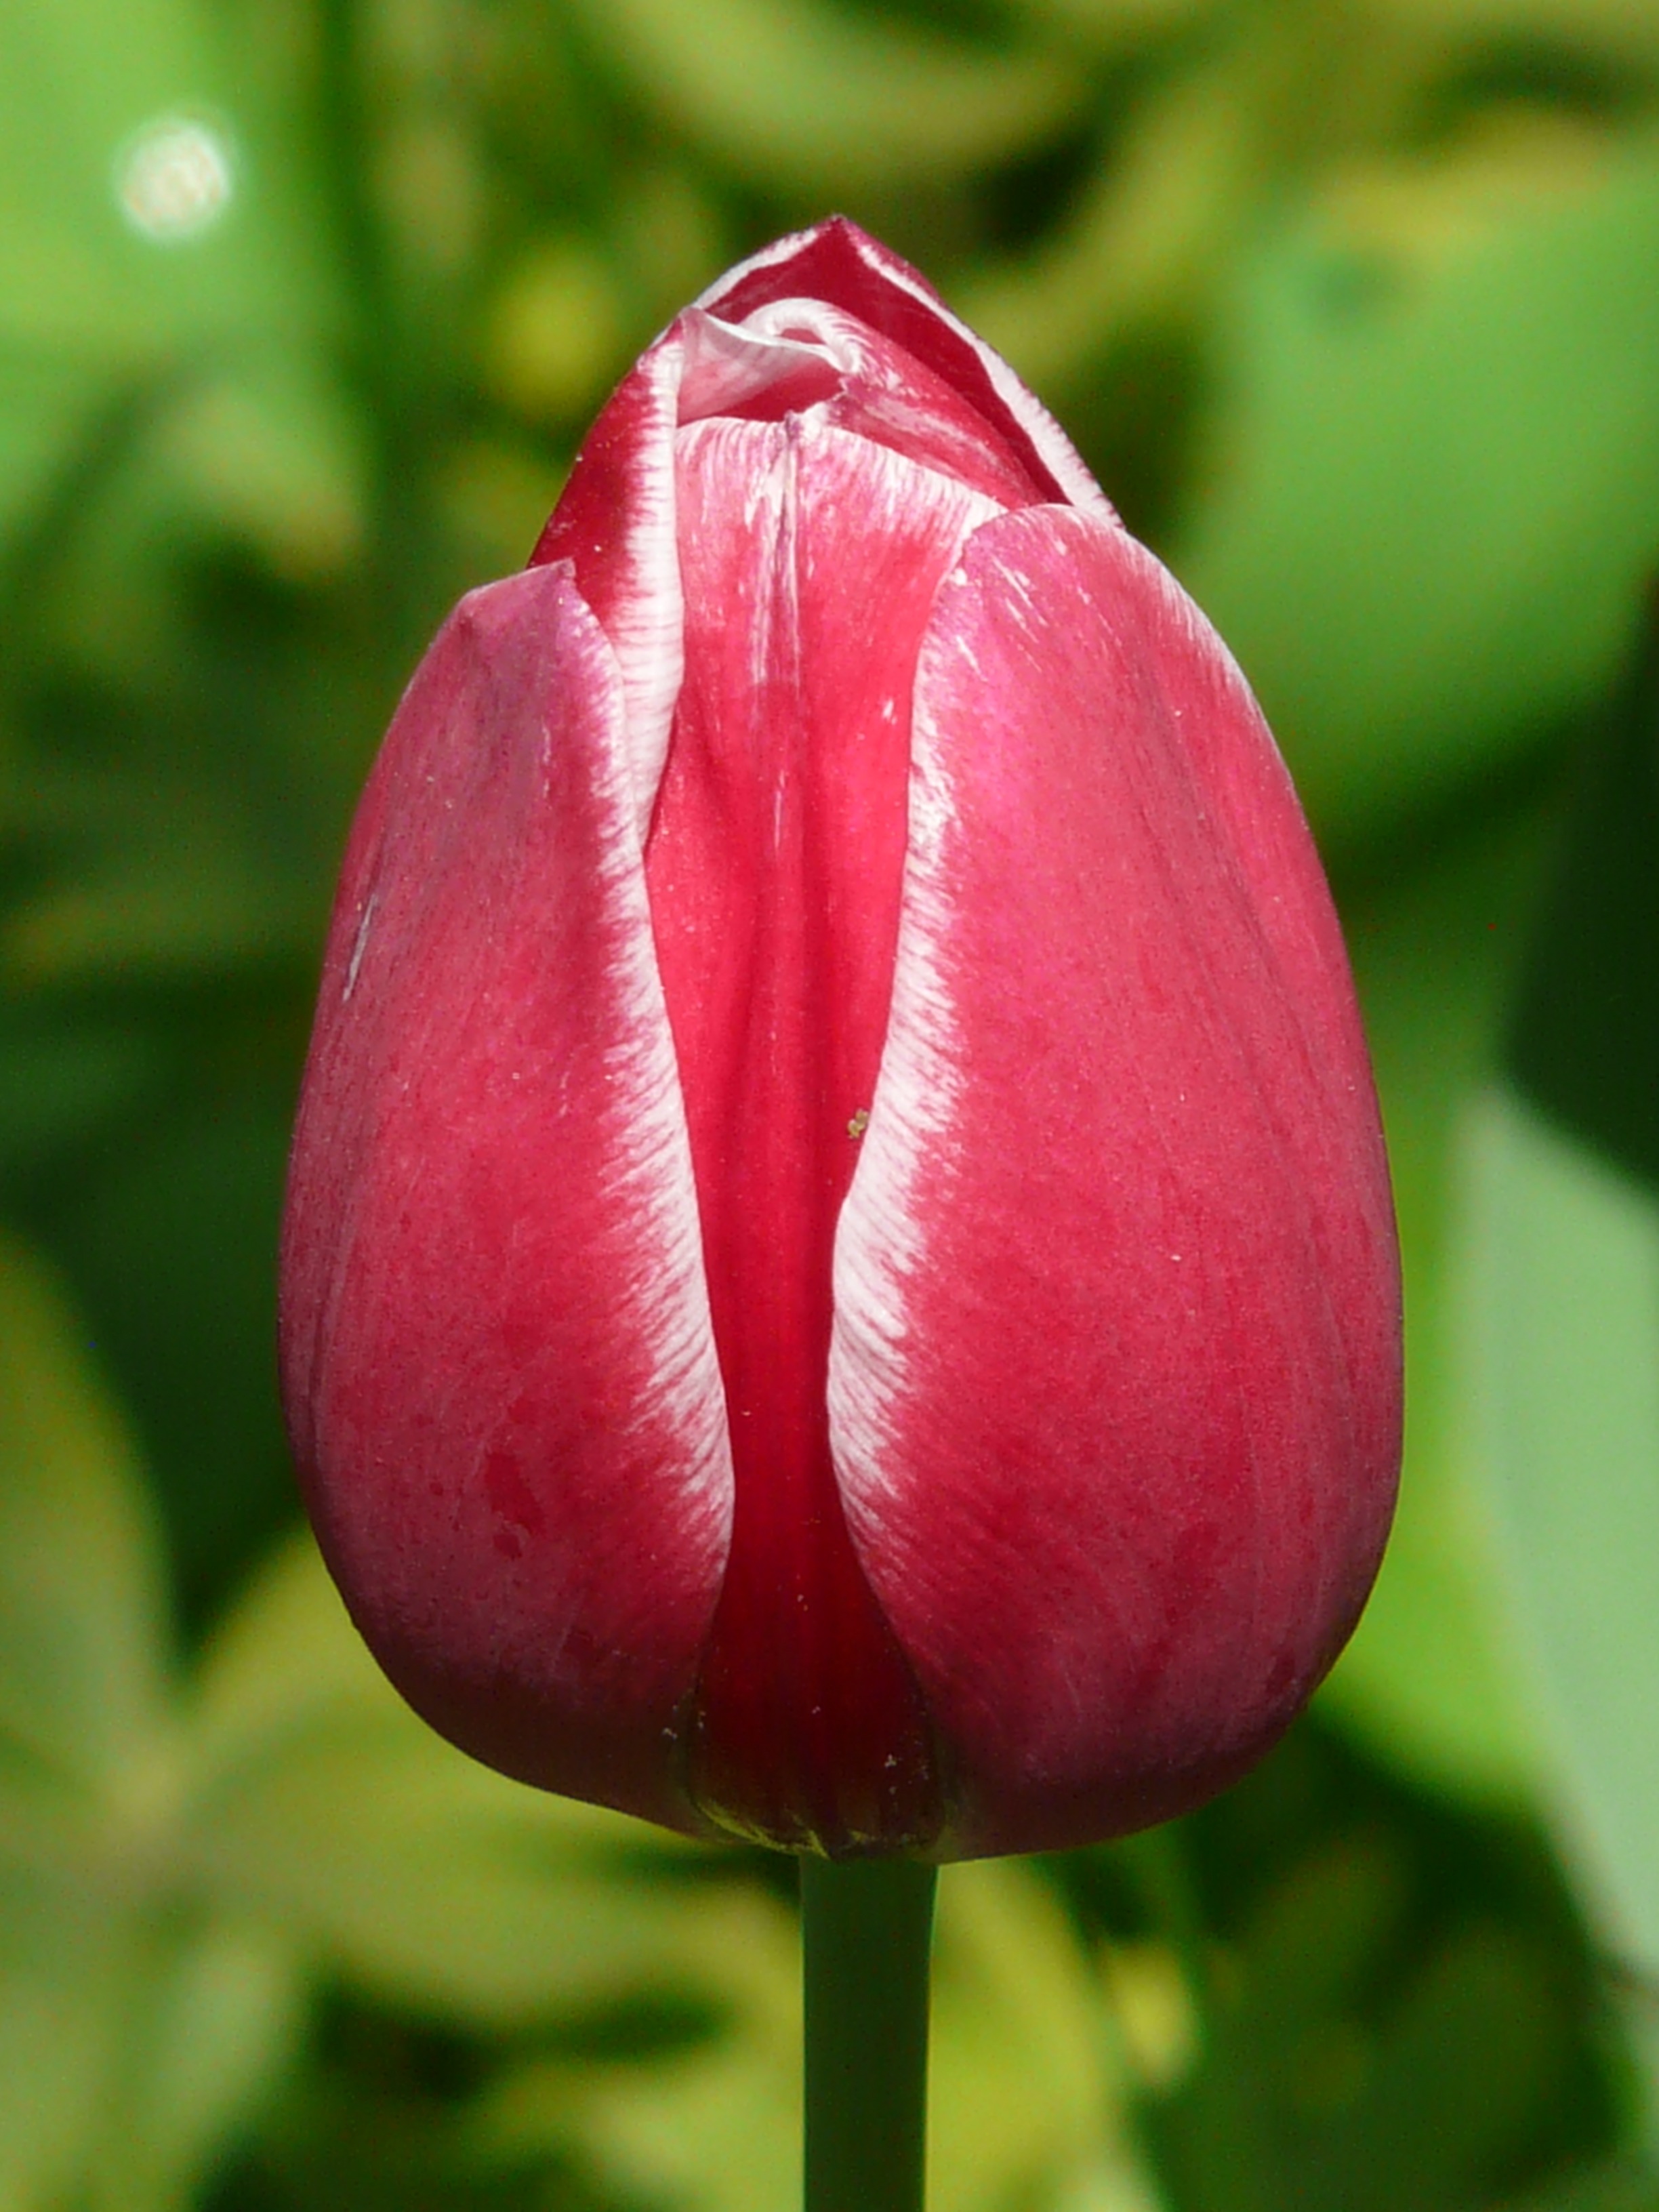
landscape, nature, outdoor, blossom, plant, white, sunlight, flower, petal, bloom, floral, idyllic, tulip, spring, red, colourful, color, park, fresh, colorful, garden, sacred lotus, flora, flowers, happiness, lotus, beautiful, day, tulips, bud, floristry, tulipa, back light, macro photography, ornamental plant, blossomed, sunny day, tulpenbluete, flowering plant, lily family, plant stem, land plant, lotus family, glu ck, garden cups